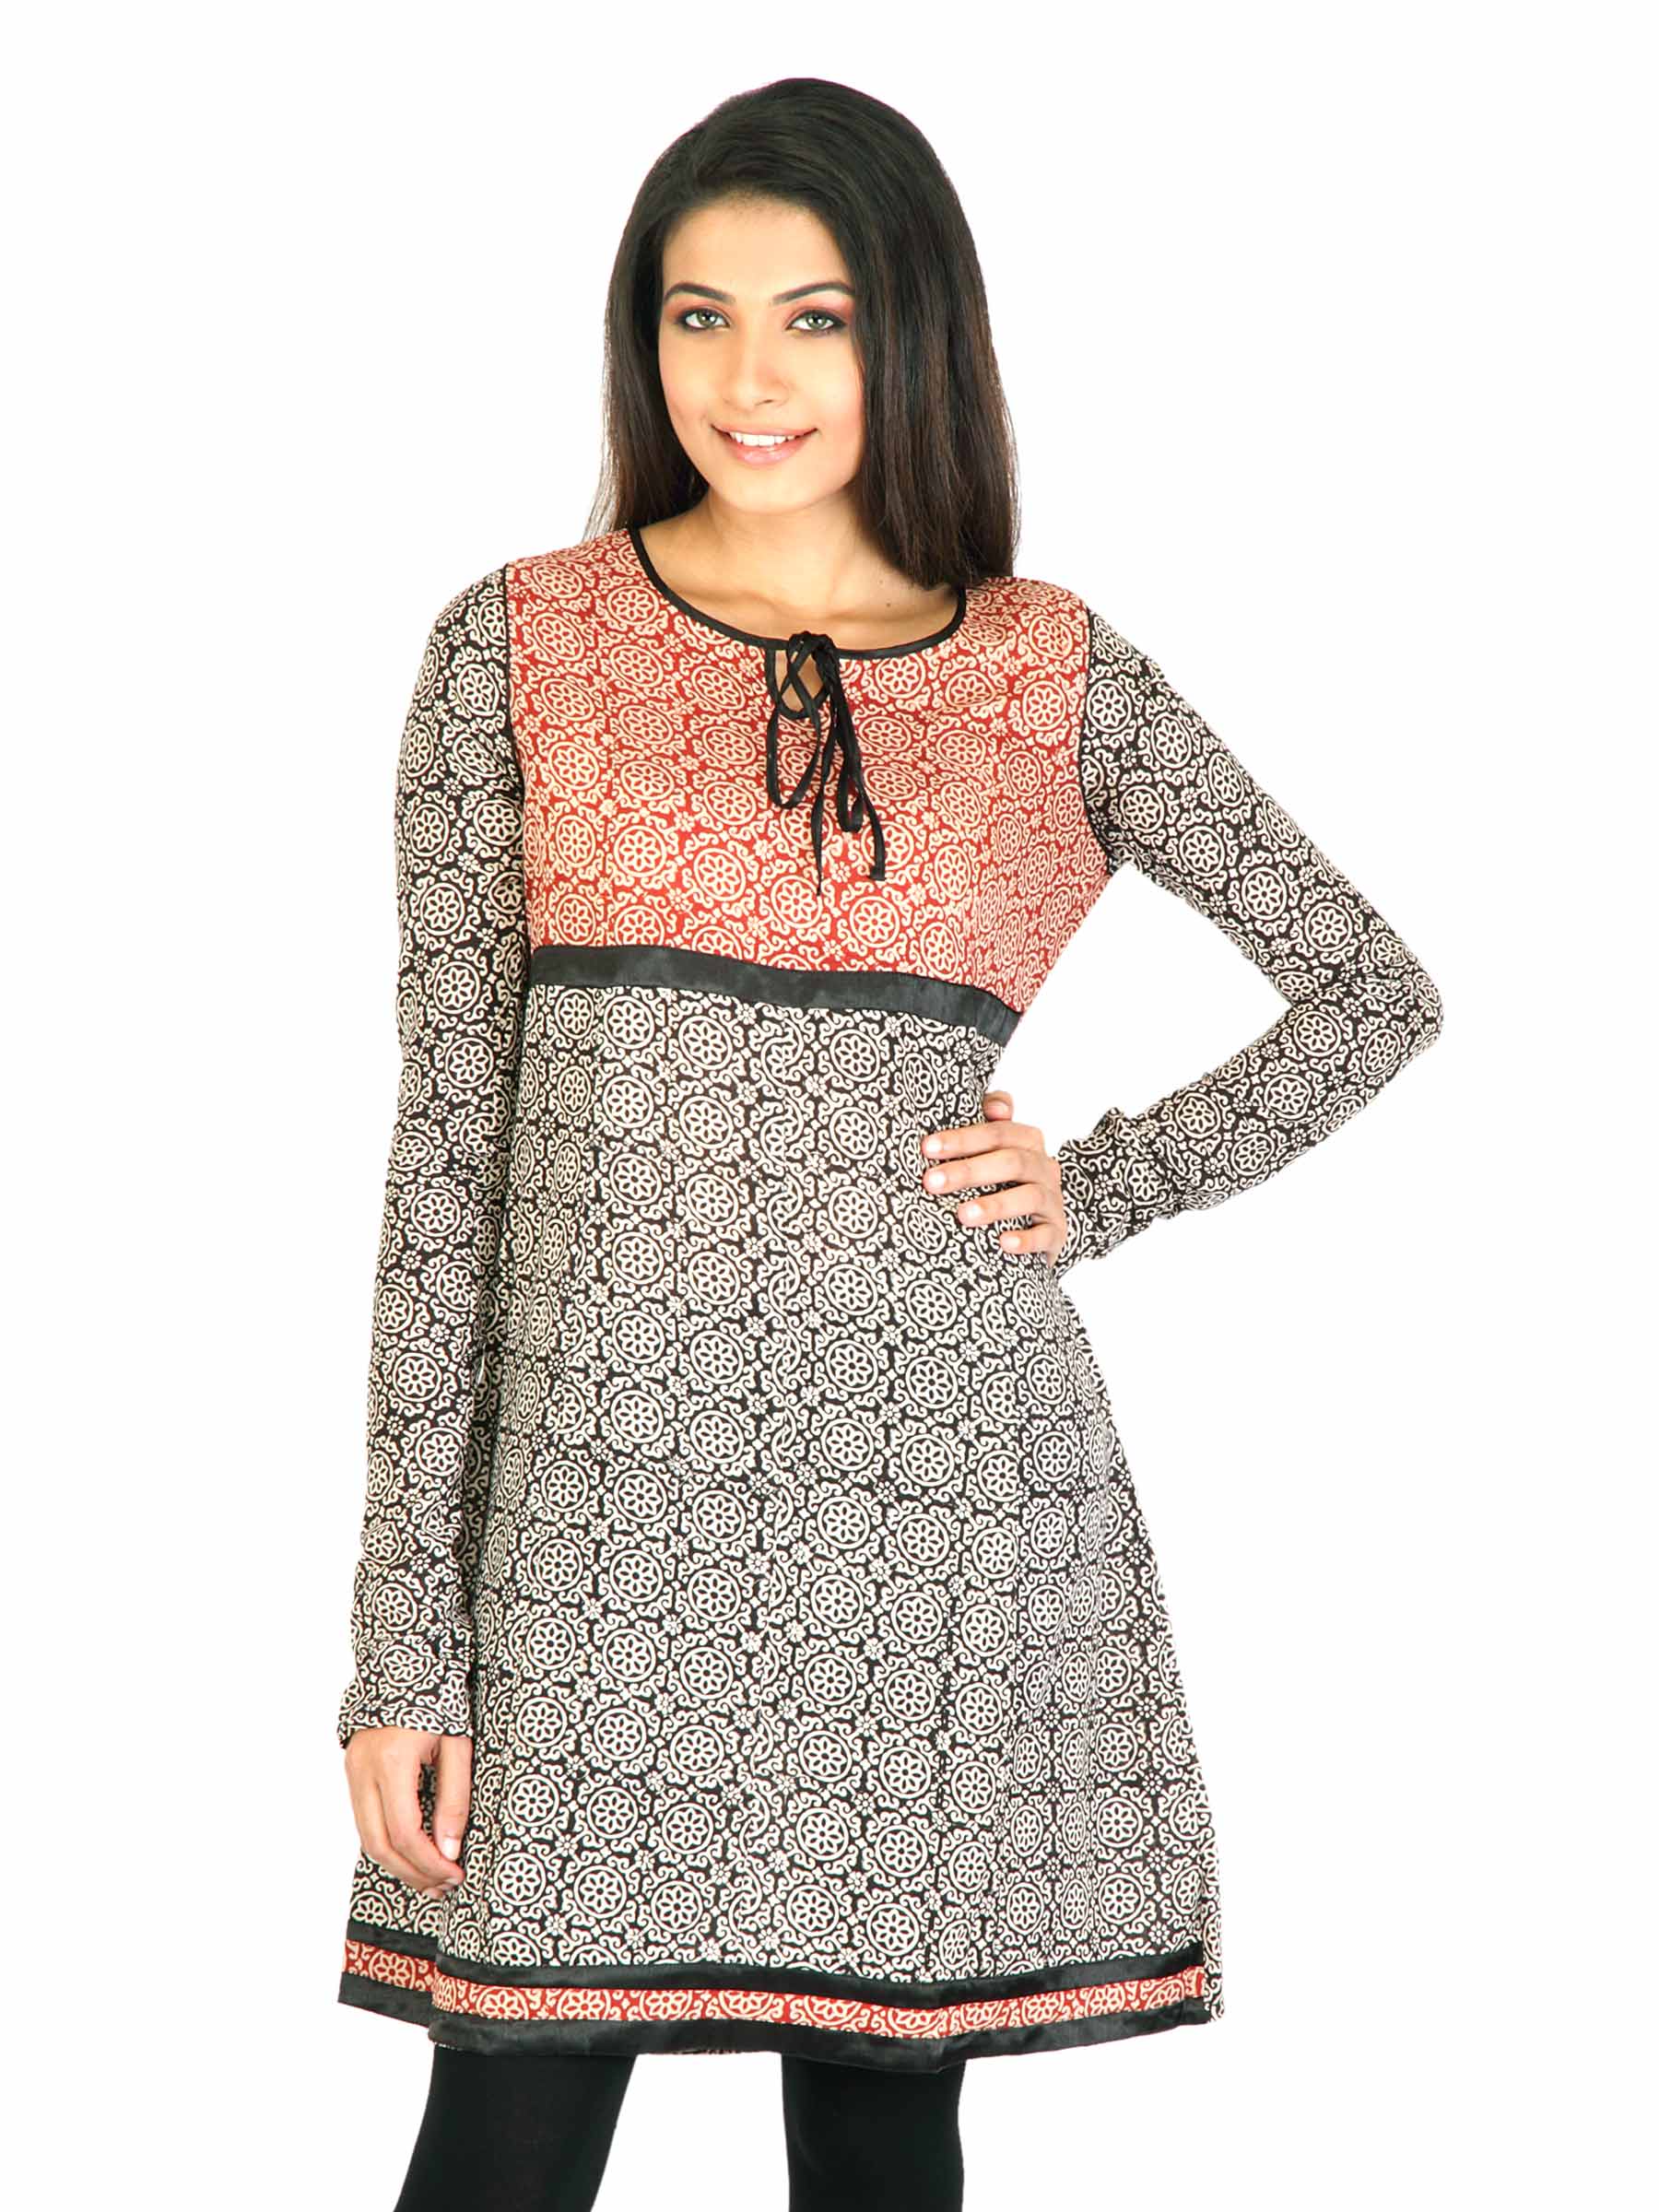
Mother Earth Women Aug Bagru Red Kurtas
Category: Apparel / Topwear / Kurtas
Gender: Women
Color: Red
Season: Fall 2011
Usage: Ethnic